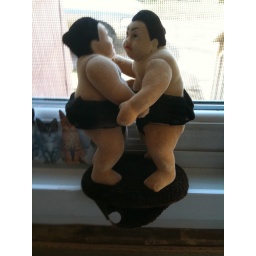
I'd been passing the table by Grandma's back door for days before I noticed the statues sprinkled among the potted plants.